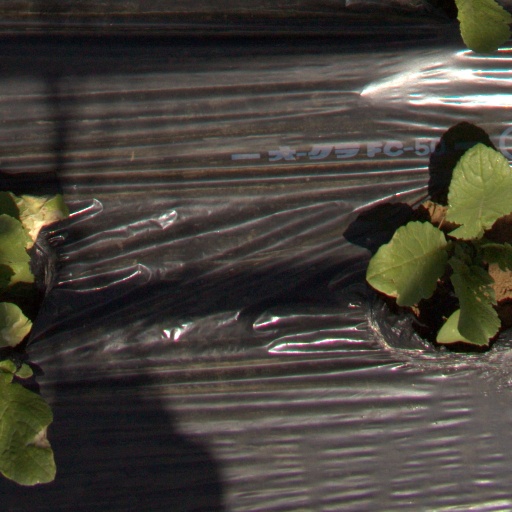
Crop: Jerusalem artichoke